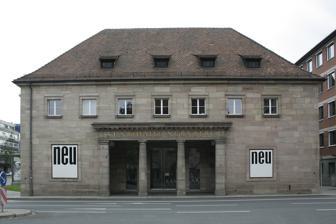
Building: Kunsthalle Nürnberg
Country: Germany
Year built: 1967
Kunsthalle in Nuremberg, Germany Kunsthalle Nürnberg Established 1967 Location Nuremberg , Germany Type Kunsthalle Director Harriet Zilch Website www .kunstkulturquartier .de /kunsthalle The Kunsthalle Nürnberg is an art centre founded in 1967, near the city centre.  It organizes exhibitions by contemporary international artists in its galleries in Nuremberg . The Kunsthalle commissions new work by a majority of the artists it works with. Solo exhibitions (selection): 2017: Fearless Alicia Framis 2016: Scroll Down And Keep Scrolling Fiona Banner 2015: Warten auf Gegenwart II Alicja Kwade 2014: I tempi doppi Tatiana Trouve 2012: From Here to Eternity Susan Hiller 2011: Silvia Bächli and Eric Hattan 2010/2011: Mircea Cantor 2010: Corinne Wasmuht , Karla Black , Mathilde ter Heijne 2009/2010: Jürgen Teller Group exhibitions (selection): 2012: Goldrausch featuring works by Pawel Althamer , Felix Gonzalez-Torres , Filip Gilissen , Jonathan Monk , Claus Richter and others. 2012: 30 Künstler / 30 Räume featuring works by Marc Camille Chaimowicz , Michael Beutler , Nairy Baghramian , Rosemarie Trockel , Tobias Rehberger and others. References